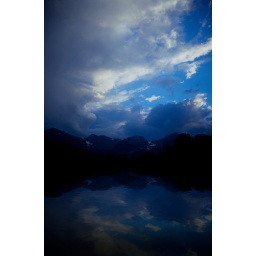
clouds over digitally-created lake in rocky mountain national park, colorado